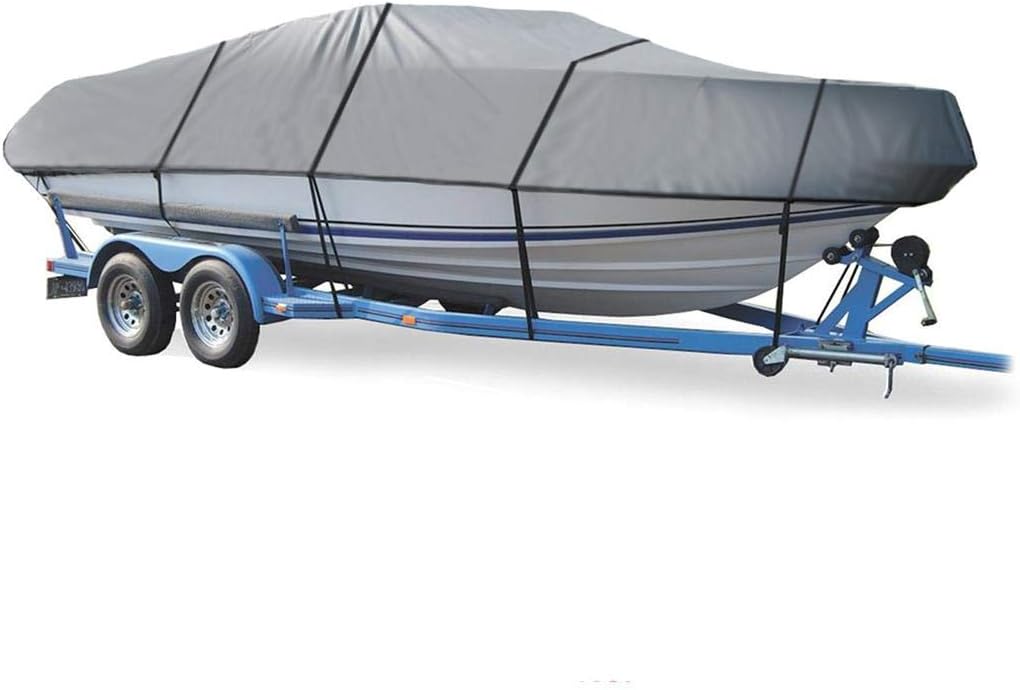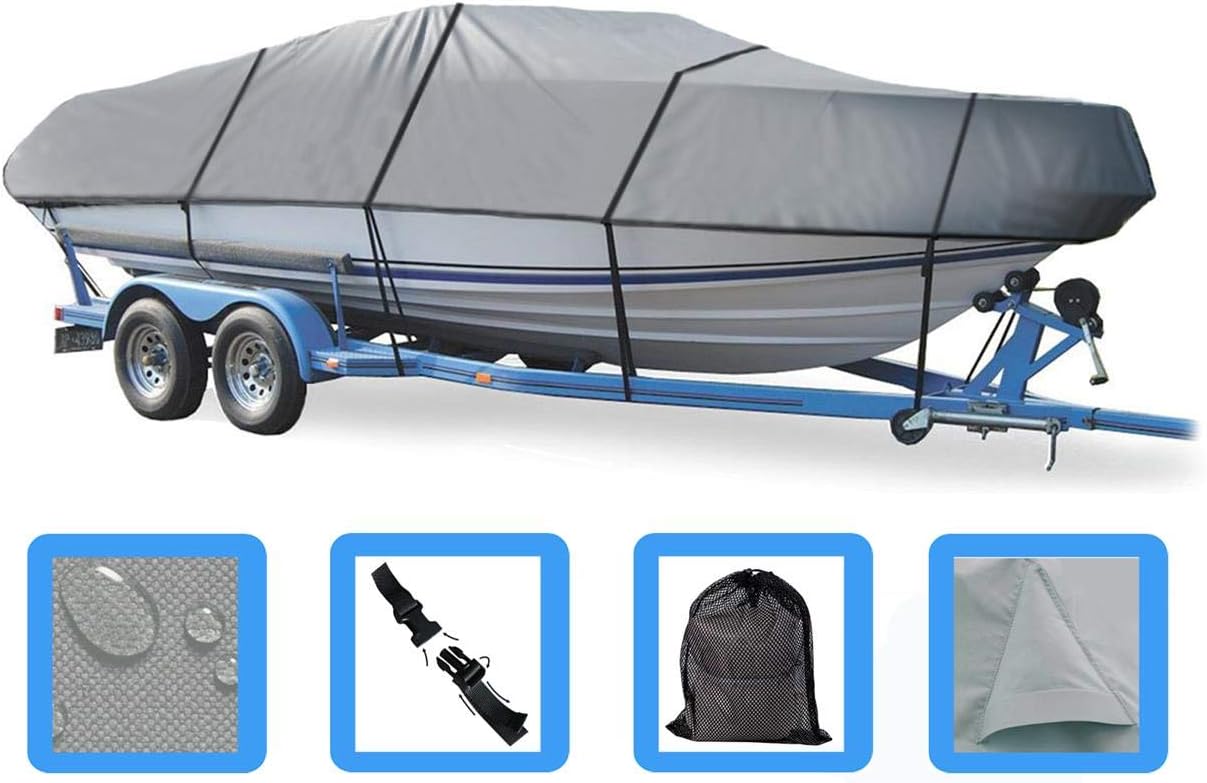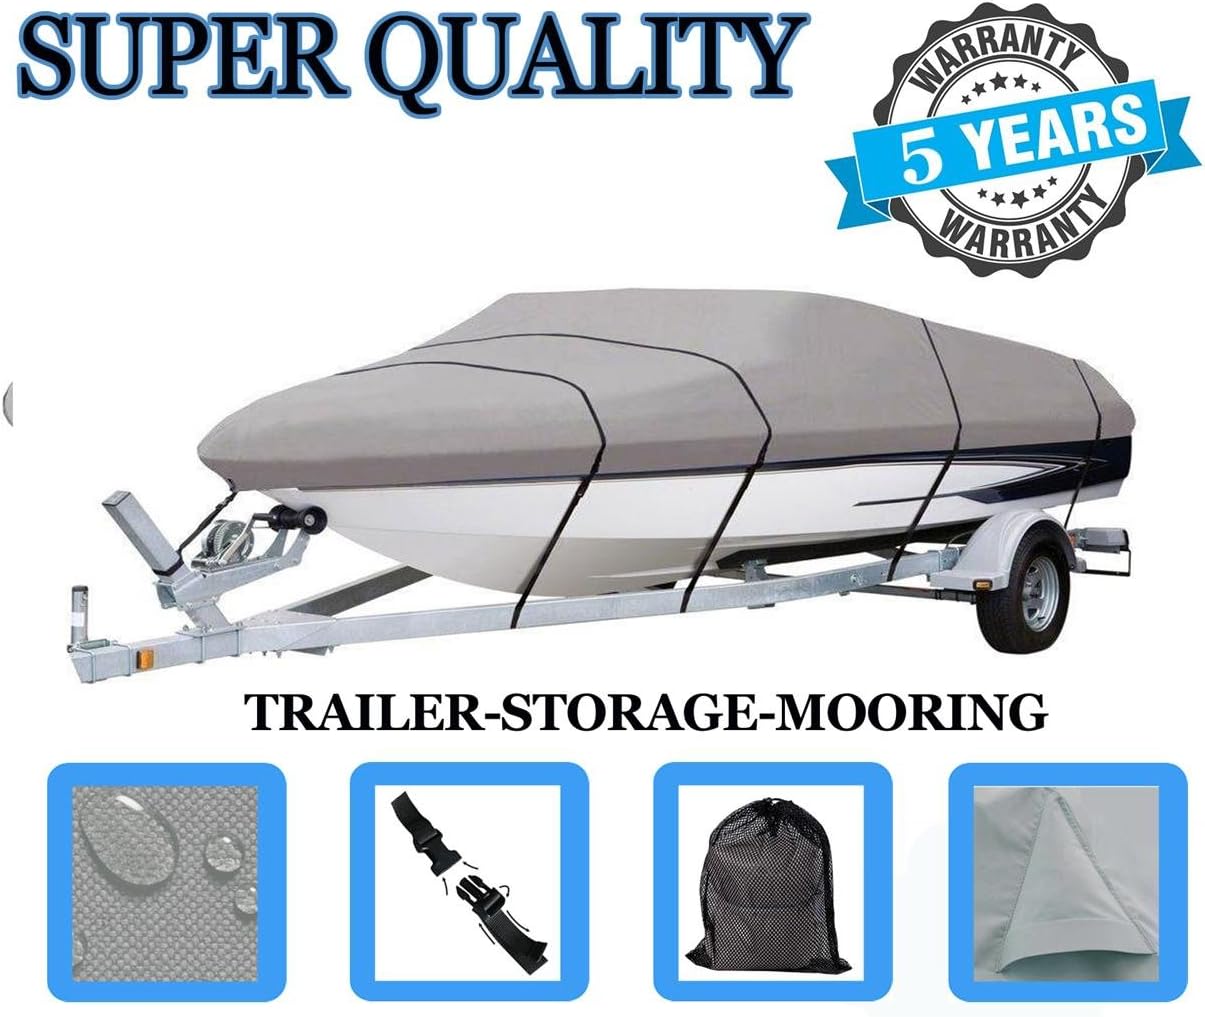
Boat Cover Compatible for Four Winns Horizon 203 Fish and Ski I/O 06-09 Heavy-Duty
Category: Automotive
Boat Cover For FOUR WINNS HORIZON 203 Fish and Ski I/O 06 -09. Our Boat Cover will provide continuous year round protection for your boat both indoor and outdoor. - Built to Last: Our covers are newly designed to outlast any other cover. - Multi-function Design: Our covers are designed for all purposes including trailering, storage, and mooring of your boat. - Reliable Features: Includes a heavy-duty, integrated trailering system with straps and an elastic hem to keep the cover on tight. - All Around Protection: Our covers will efficiently and effectively shield your boat from all finish destroying agents. - Durability: Our covers are made from technologically advanced Urethane coated 600 Denier Marine Grade Polyester and can handle the worst weather conditions. - Smart Choice: Investing in our boat cover is not only a practical option, it is the best option for protecting your boat. - 5 Year Warranty: Covering the material and workmanship. - *PLEASE NOTE if you have a wakeboard tower, bow rails over 6 inches in height, or if you want to cover an extended swim platform Please ask us to ensure the proper fit. - O/B Motor Hoods are sold separately. - Use of a support pole and sandbag mooring kit is highly recommended to prolong the life of your boat cover. Sold separately.. Trailerable at generally accepted safe trailering speeds. - This cover is a flex-fit cover used to accommodate FOUR WINNS HORIZON 203 Fish and Ski I/O 06 -09
Features: EXTREMELY HEAVY-DUTY Boat Cover Compatible for FOUR WINNS - Compatible for FOUR WINNS HORIZON 203 Fish and Ski I/O 06 -09 | PROTECT YOUR BOAT-NEW, IMPROVED TECHNOLOGY: 600 Denier Heavy-Duty, Breathable, Urethane Coated Marine Grade Woven Canvas Polyester. Will not Stretch or Shrink. High Rating of Water Repellency. Our Boat Cover will provide all year round outdoor and indoor protection for your boat. | TRAILERABLE, MOORING, STORAGE COVER: Designed for Boat Trailering, Boat Storage on Trailer, Dock or Boat Lift as well as Mooring Purposes. Investing in Our Quality Cover is Not Only a Practical Move, But Also a Perfect Option for Maintaining of your Boat. | BOATING ACCESSORIES INCLUDED IN THE PACKAGE: 1 New Boat Cover-Color Grey, Tie Down Trailering Straps, Convenient Storage Bag. An Incredible 5 Year Warranty. | TRAILERABLE BOAT COVER FEATURES: Stress Points Reinforcements- Non-Scratch Reinforced Corners and Middle of the Cover, Fully Elastic Cord in Hem Around the Bottom For a Semi-Custom Tight Fit. Integrated Buckle and Strap System for an Easy Fitting and Trailering. Air Vents to Prevent Wind Lofting and Allow Air Circulation.